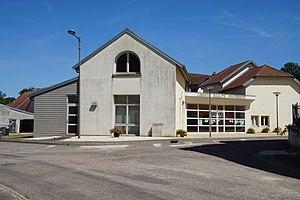
La mairie de Scye.
Scye est une commune française, située dans le département de la Haute-Saône en région Bourgogne-Franche-Comté.